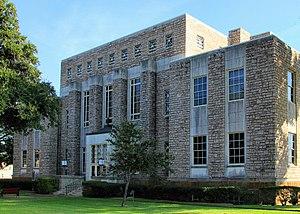
Le comté de Cherokee, en anglais : Cherokee County, est un comté situé dans l'est de l'État du Texas aux États-Unis. Fondé le 11 avril 1846, son siège de comté est la ville de Rusk. Selon le recensement de 2010, sa population est de 50 845 habitants, estimée, en 2017, à 52 240 habitants. Le comté a une superficie de 2 750 km², dont 2 725 km² est de terre. Il est nommé en référence au peuple Cherokee.